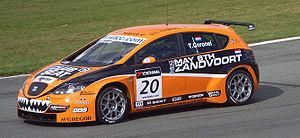
Tom Romeo Coronel, né le 5 avril 1972 à Naarden, est un pilote de course automobile néerlandais. Il a un frère jumeau, Tim, lui aussi pilote automobile, comme leur père, Tom Coronel Sr. Ses résultats les plus importants sont les Masters de Formule 3 en 1997, le championnat de Formula Nippon en 1999, et de 2006 à 2009 le championnat du monde indépendant de WTCC.